Guildford

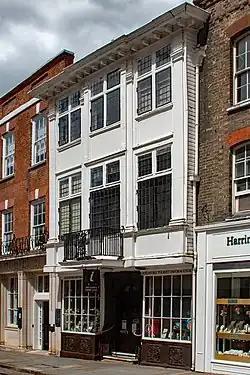
Guildford House art gallery

Guildford Fire Brigade was founded in 1863 as a volunteer force. Initially the horse-drawn fire engine was housed in a shed in North Street, but a brick building (now the public toilets) was built in the same road in 1872 The Guildford Brigade merged with others in Surrey in 1947, when the service became the responsibility of the county council. In 2022, the fire authority for Guildford is Surrey County Council and the town fire station is at Ladymead.